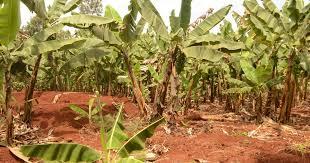
Shamba kubwa la migomba, likiwa na mimea mingi yenye majani mapana na kijani kibichi, udongo unaonekana kuwa mwekundu, ukiwa wazi na umelima kati ya migomba, baadhi ya migomba inaonekana kuwa michanga huku mingine ni kubwa na yenye majani mengi.